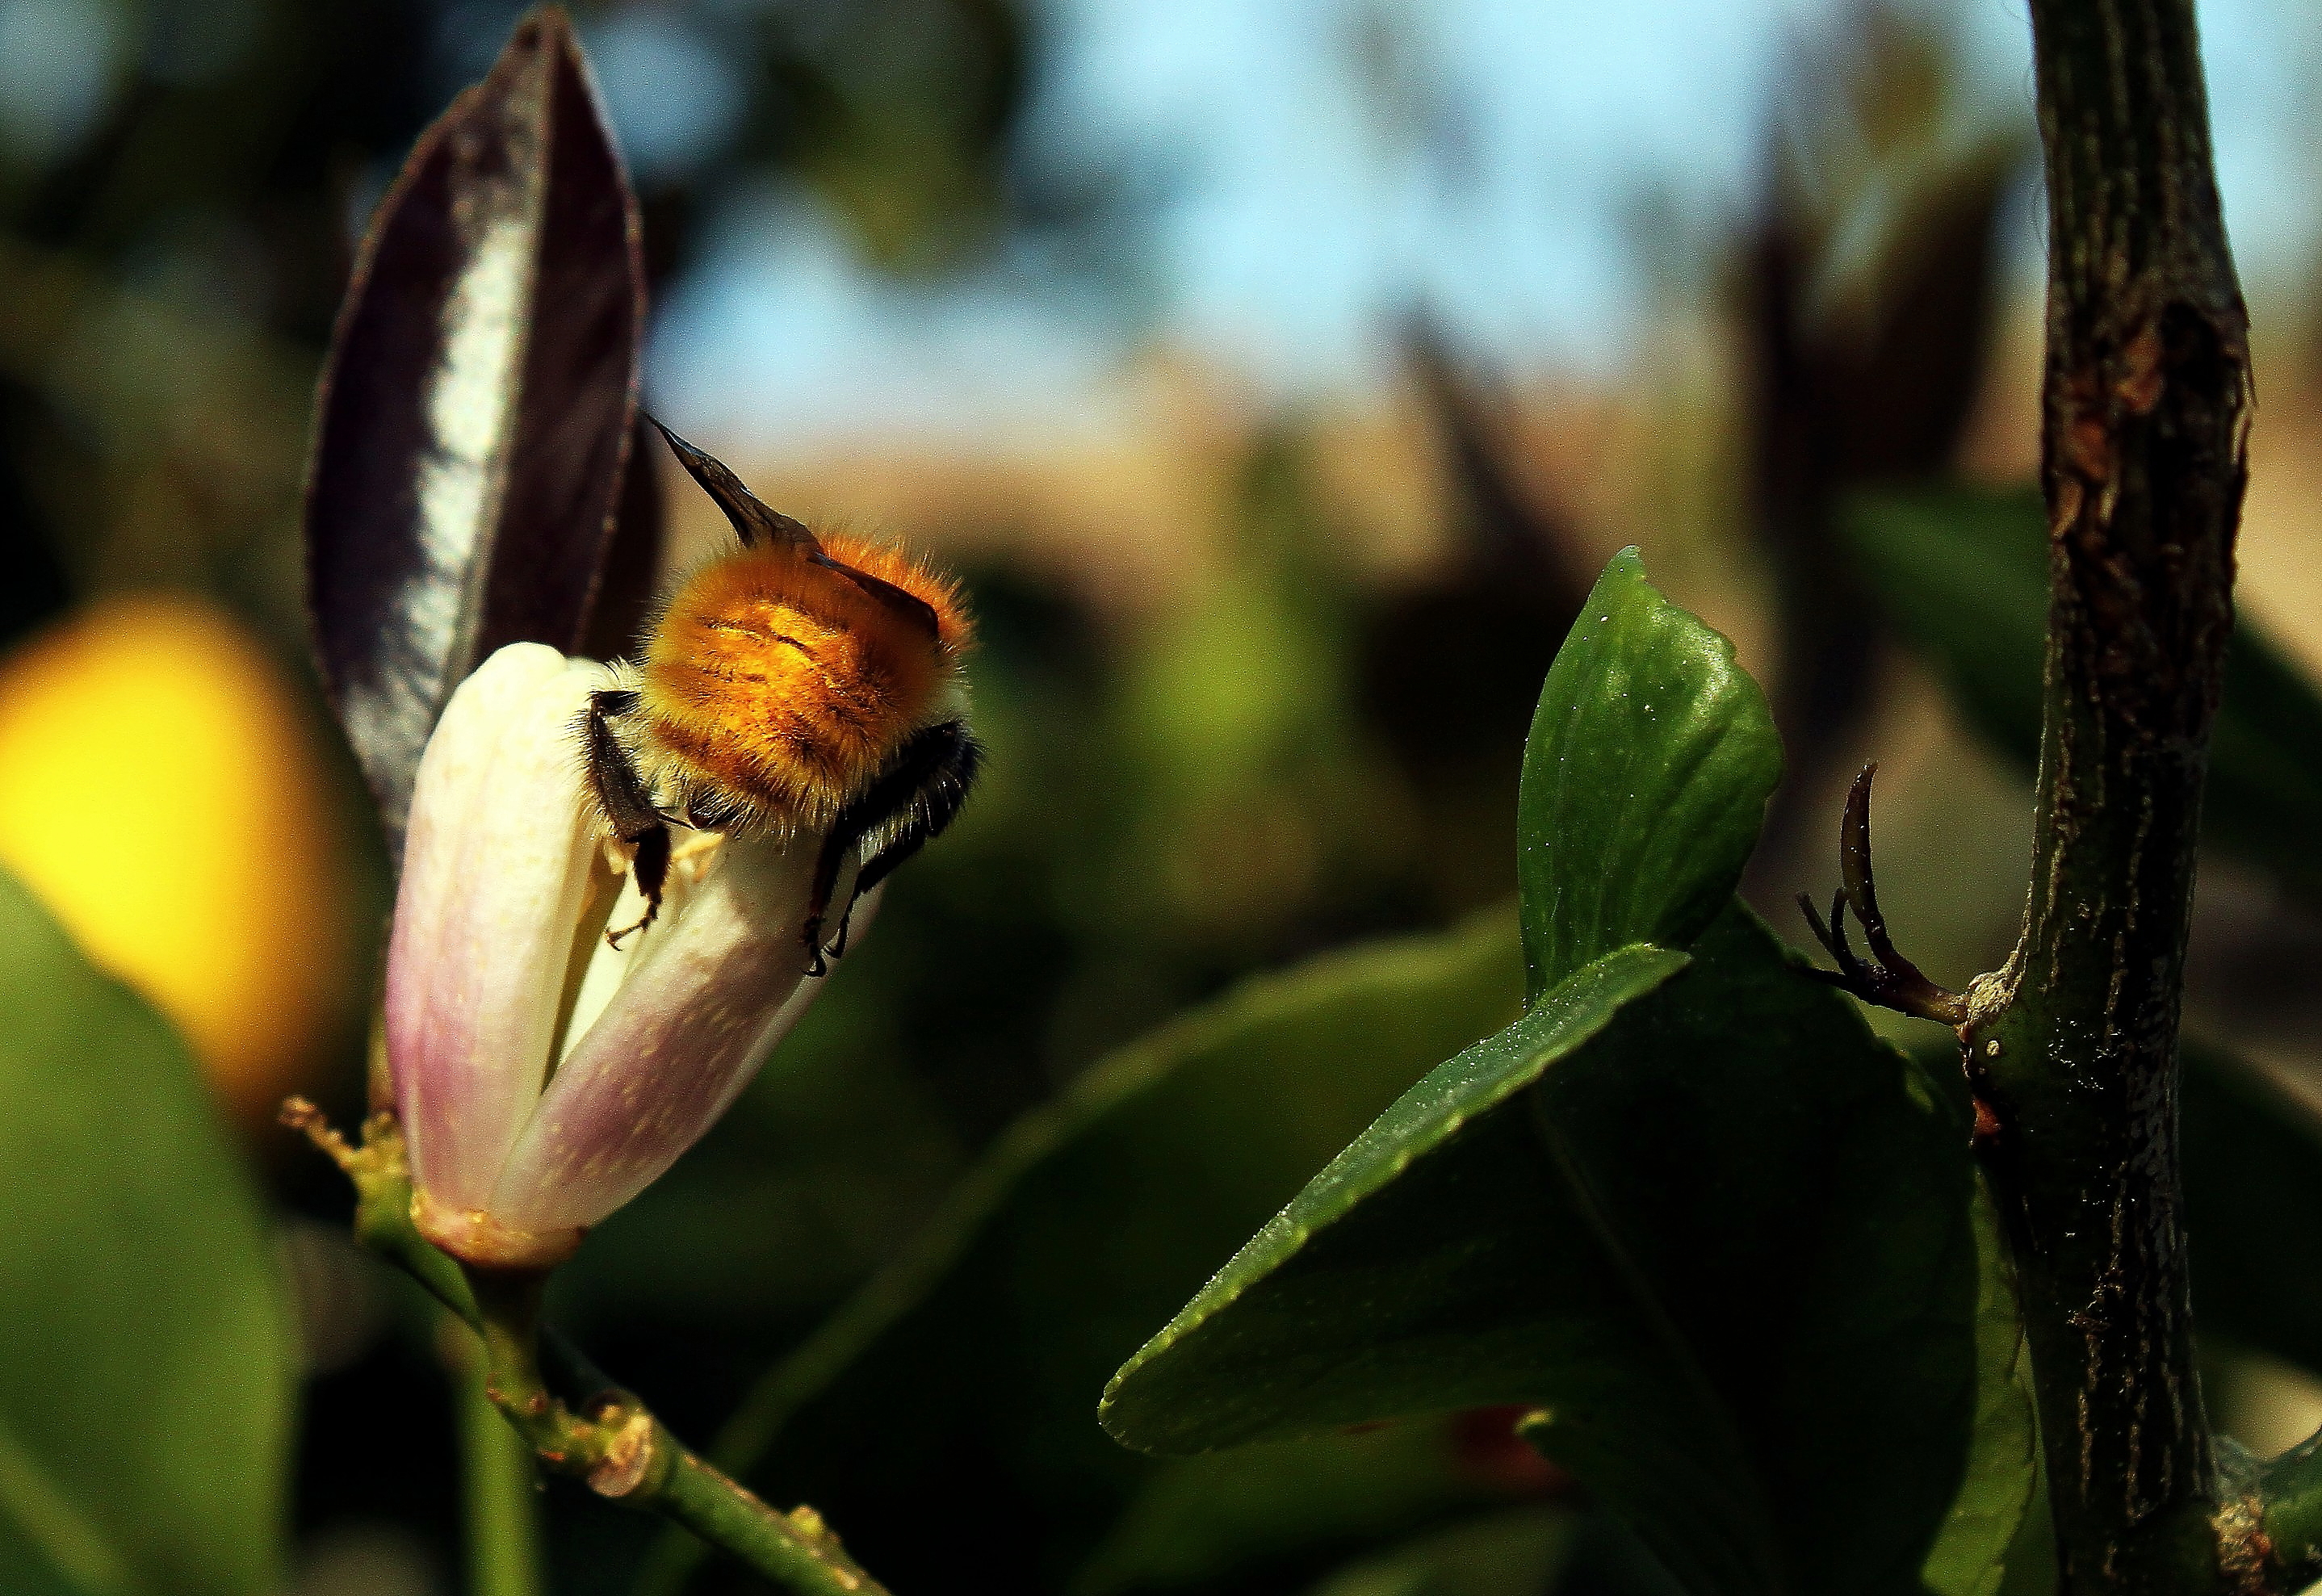
nature, branch, blossom, plant, photography, leaf, flower, wildlife, green, insect, macro, botany, butterfly, flora, fauna, invertebrate, wildflower, close up, animals, bee, nectar, ggl1, animales, canoneos500d, macro photography, pollinator, plant stem, membrane winged insect, moths and butterflies